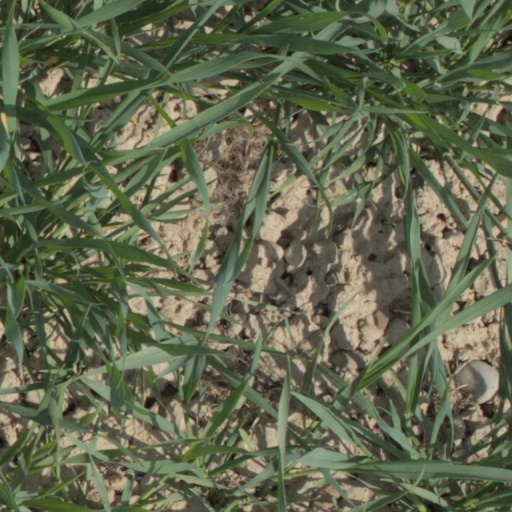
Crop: wheat